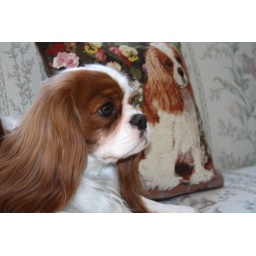
My little boy in the living room on the good sofa next to his pillow. He loves the cavalier on the pillow.